Mel Sheppard

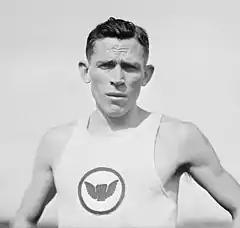
Sheppard in 1912 Summer Olympics in Stockholm

After winning Amateur Athletic Union titles at in 1911 and 1912, Sheppard was a favorite to defend his Olympic 800 metres title at the 1912 Summer Olympics in Stockholm. At Stockholm, he tried the same tactics as in London, but after an opening lap of 52.4 he was overtaken by teammate Ted Meredith, who set a new world record of 1.51.9. Sheppard won his fourth gold medal as lead-off runner on the 4 × 400 metre relay team that set a world record of 3:16.6.